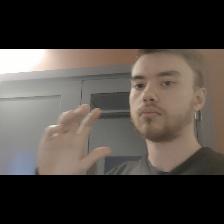
Label: Human